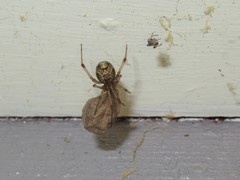
Species: Parasteatoda_tepidariorum